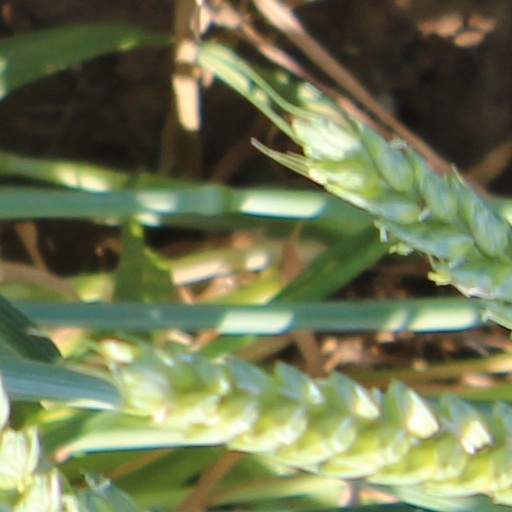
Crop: wheat